DFRI

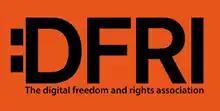

The Digital Freedom and Rights Association (DFRI) is a Swedish non-profit digital rights organisation with circa 70 members. DFRI is a member of European Digital Rights (EDRi). The organisation believes in "freedom of speech, transparency and freedom of information, personal integrity and the individuals' rights to control the use of their personal information and digital footprints". It operates eight Tor exit relays in Sweden. DFRI has also taken a stand against video surveillance. In March 2016, DFRI members showed up at an event for the CCTV business organisation, filming (or possibly pretending to film) the visitors of the event. The DFRI members were later asked to leave the hotel where the event was taking place, because the guests did not feel "safe" while being filmed.